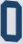
Number: 0